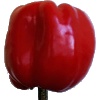
Label: Pepper Red 1